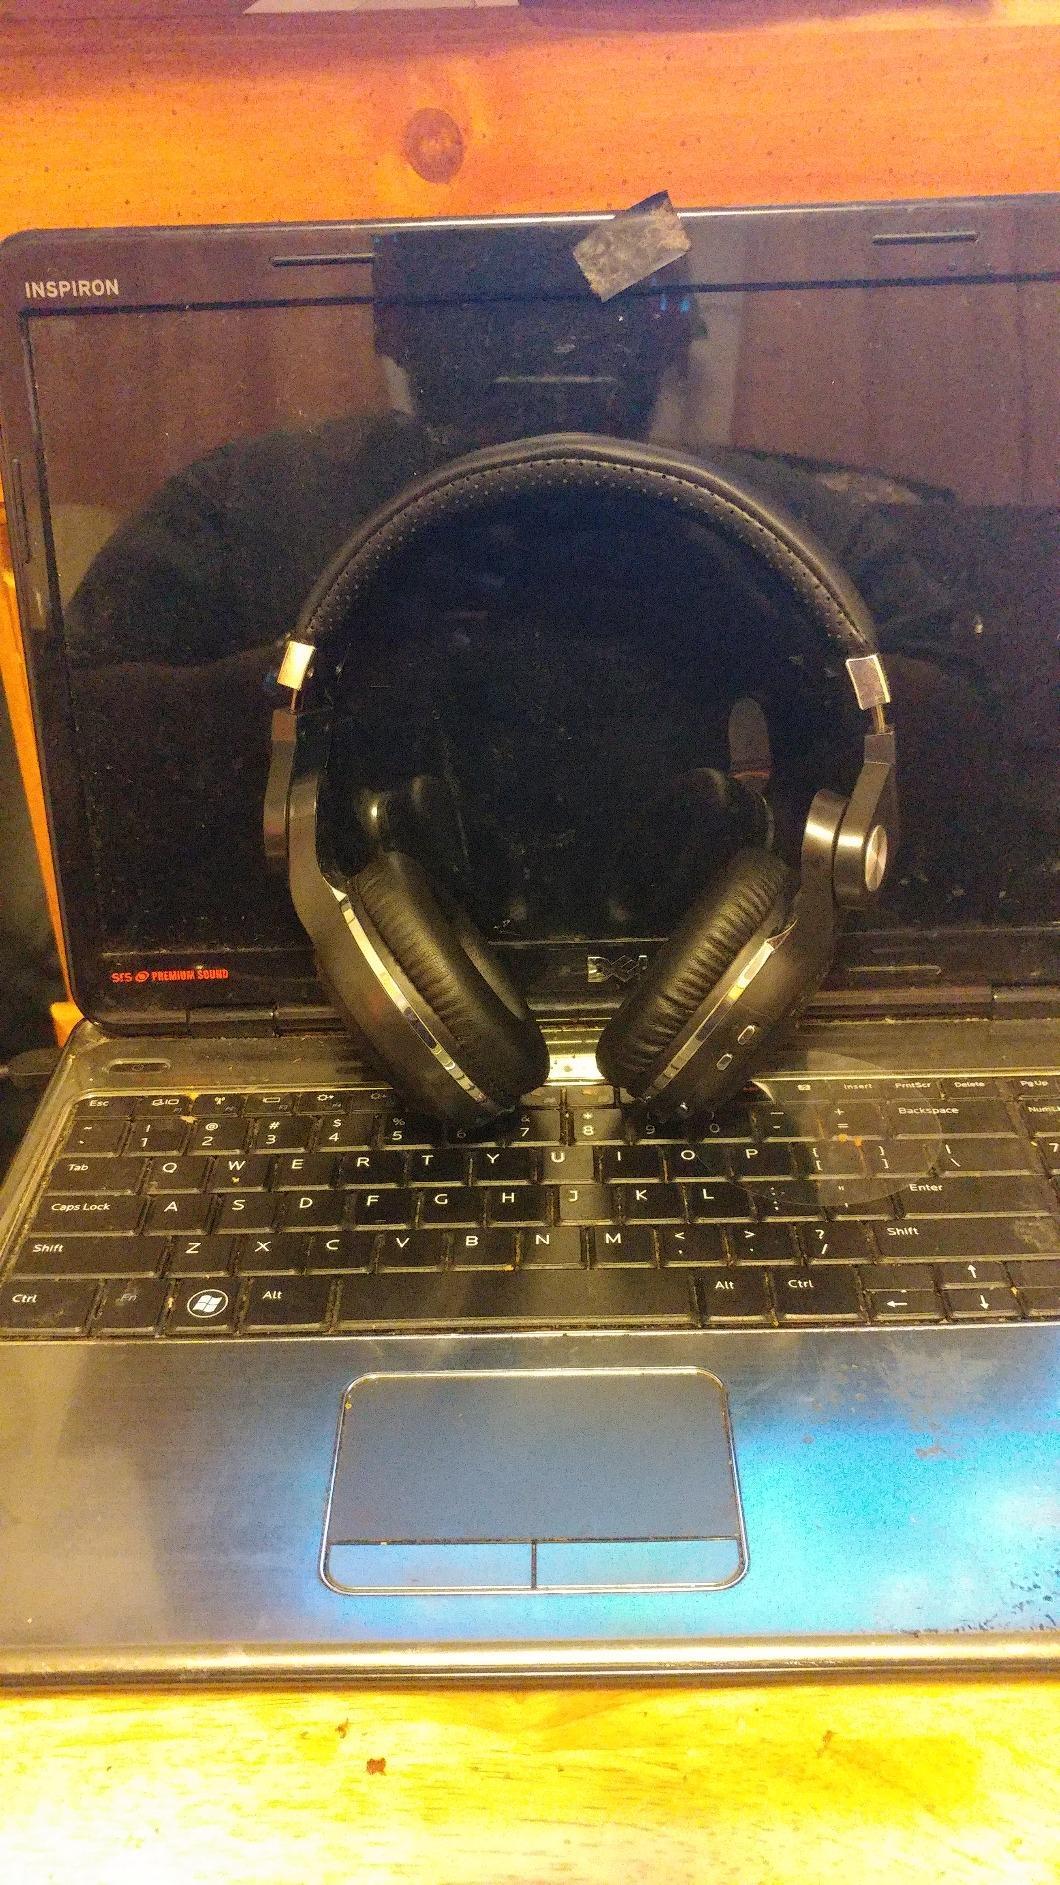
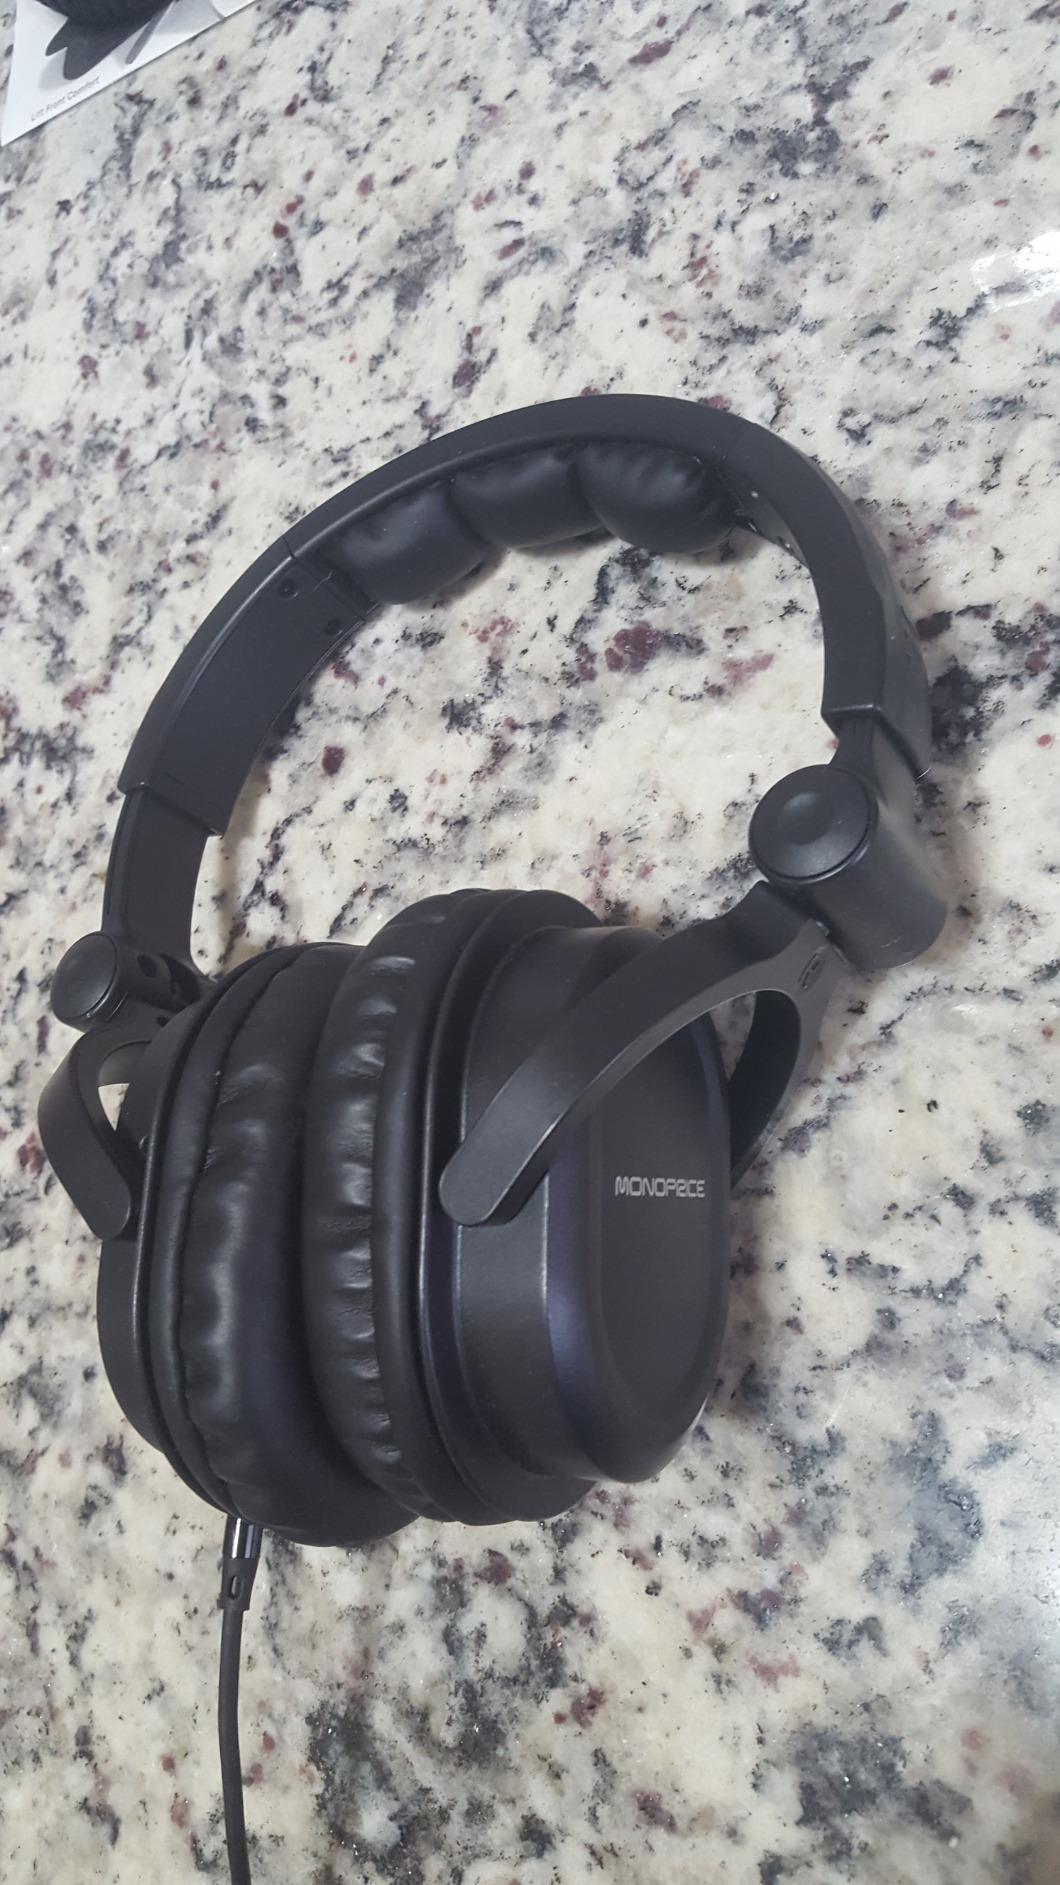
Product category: headphones
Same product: no